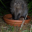
Label: porcupine